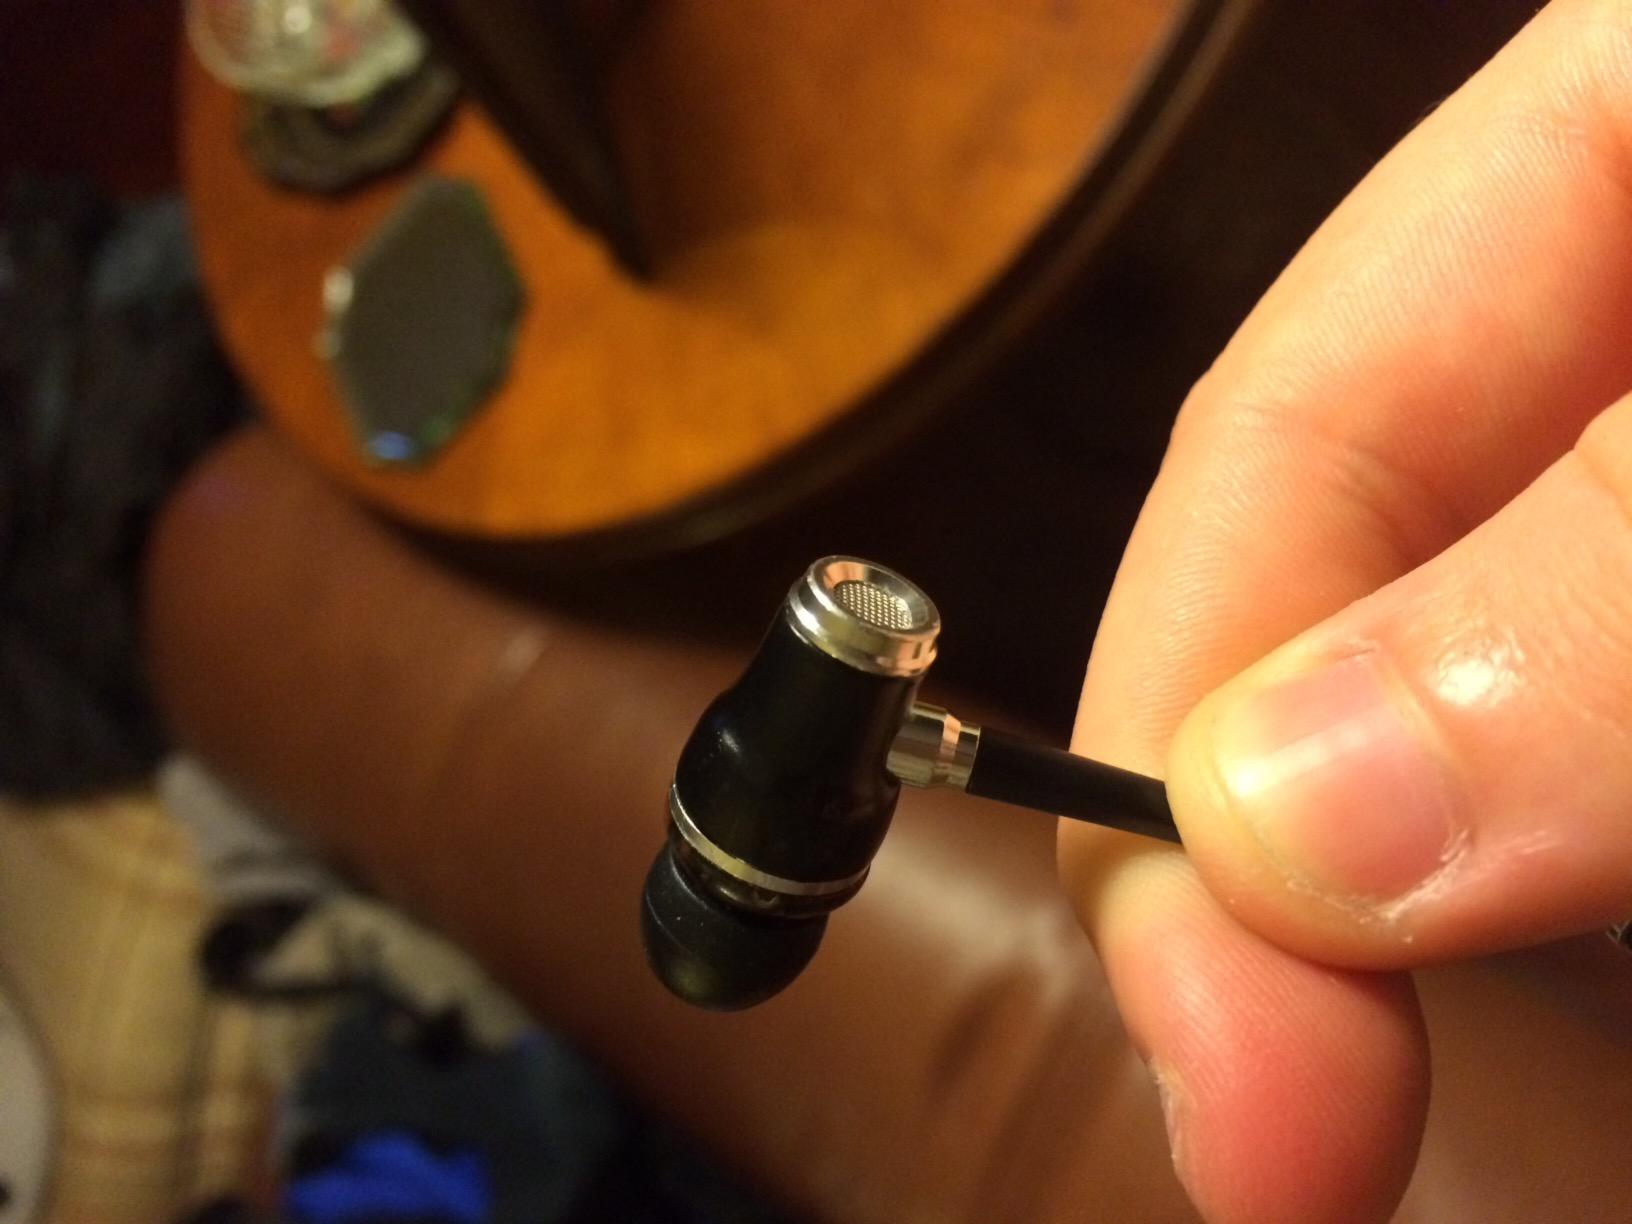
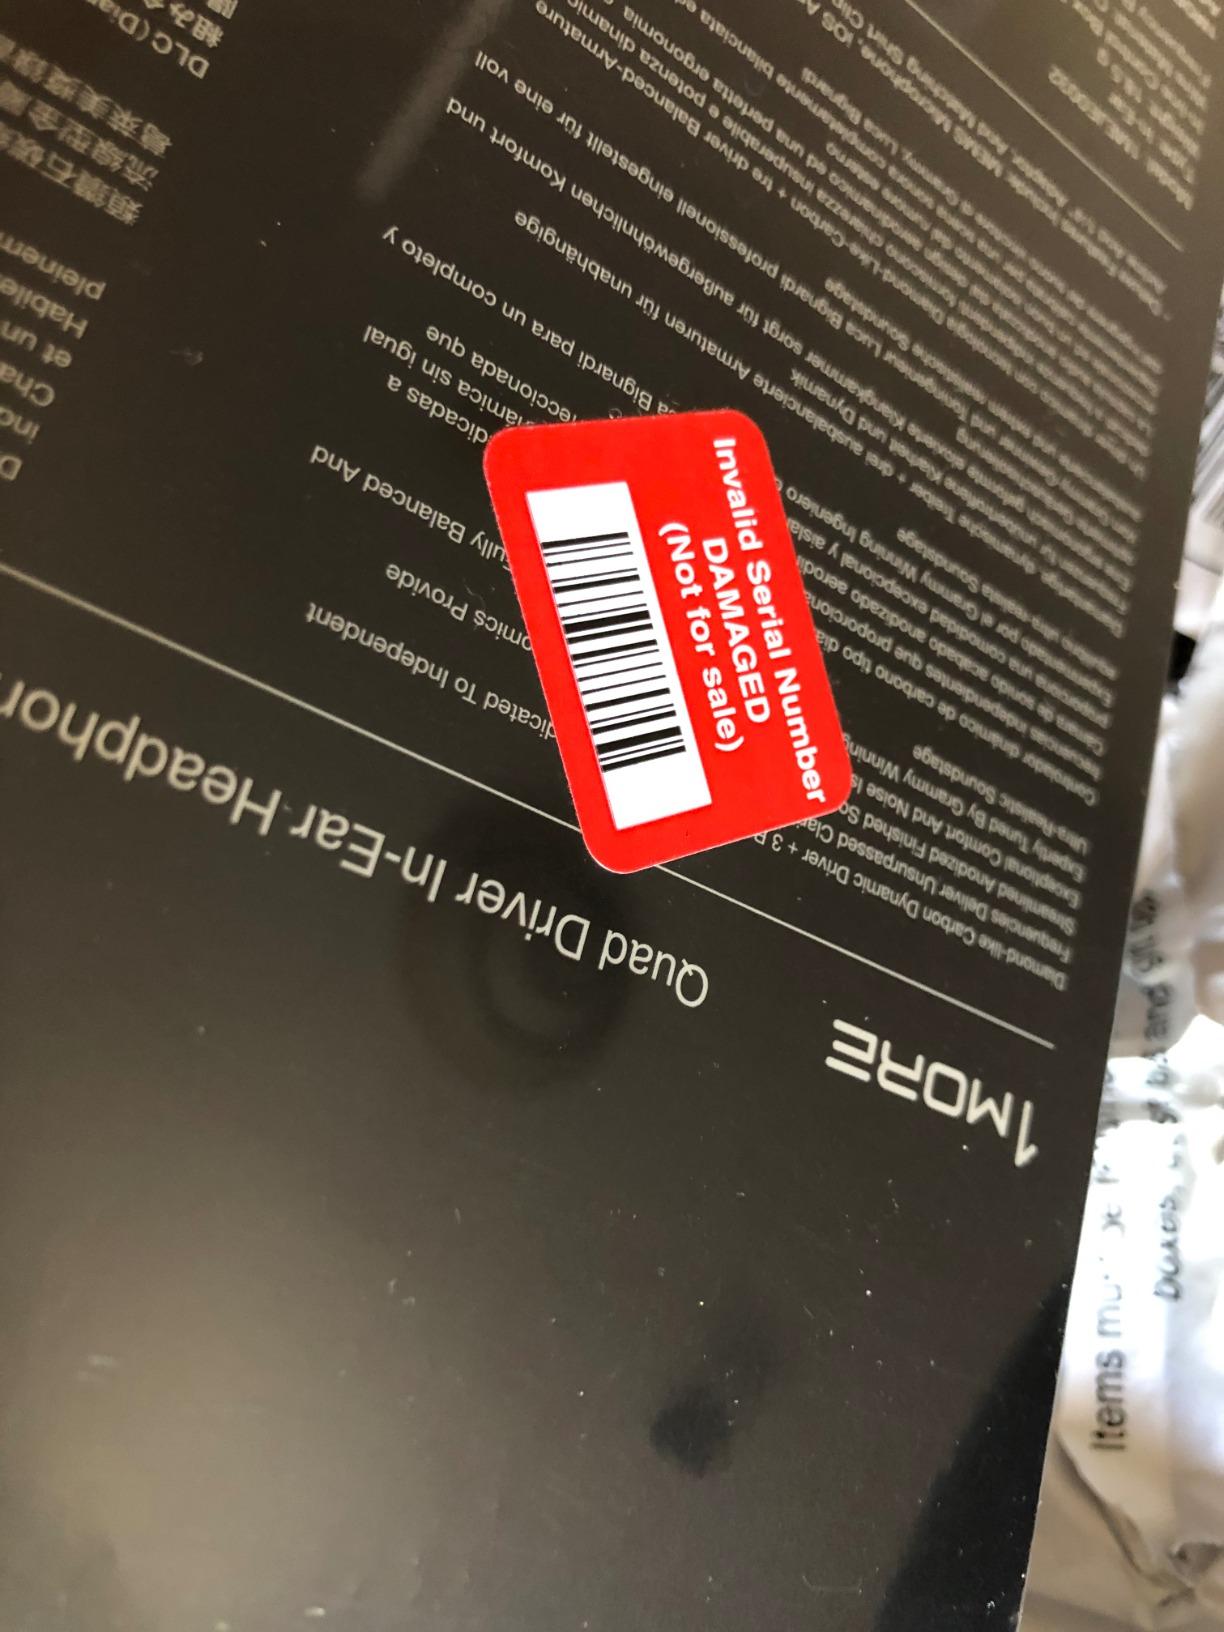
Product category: headphones
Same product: no